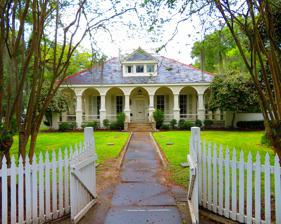
Building: Johnson House (Mandeville, Louisiana)
Country: United States of America
Year built: 1915
United States historic place Johnson House U.S. National Register of Historic Places Location 402 Lafitte St., Mandeville, Louisiana Coordinates 30°21′28″N 90°04′03″W / 30.357778°N 90.0675°W / 30.357778; -90.0675 Area 1.3 acres (0.53 ha) Built c.1915 Architectural style Mediterranean Revival ; Craftsman NRHP reference No. 02001602 Added to NRHP December 27, 2002 The Johnson House , in Mandeville in St. Tammany Parish, Louisiana , was substantially built c.1915, redeveloping from a c.1890 predecessor. It is located three blocks from Lake Pontchartrain . It has been marketed as an event venue, Maison Lafitte , with phrase "circa 1880". It is a "mansion" on a "lush" 1.3 acres (0.53 ha) property. It was purchased in about 1915 by Thomas Johnson and his wife Mary Celeste, who maintained homes in New Orleans and Mandeville, and who developed it in Mediterranean Revival and/or Craftsman style.  It was home to Johnson descendants until 2001. It was listed on the National Register of Historic Places in 2002. Photos from 2017 Mantle from 1915 renovation Interior, as an event venue View from its second floor dormer See also Griffin's Bakery , at 301 Lafitte St., also NRHP-listed References